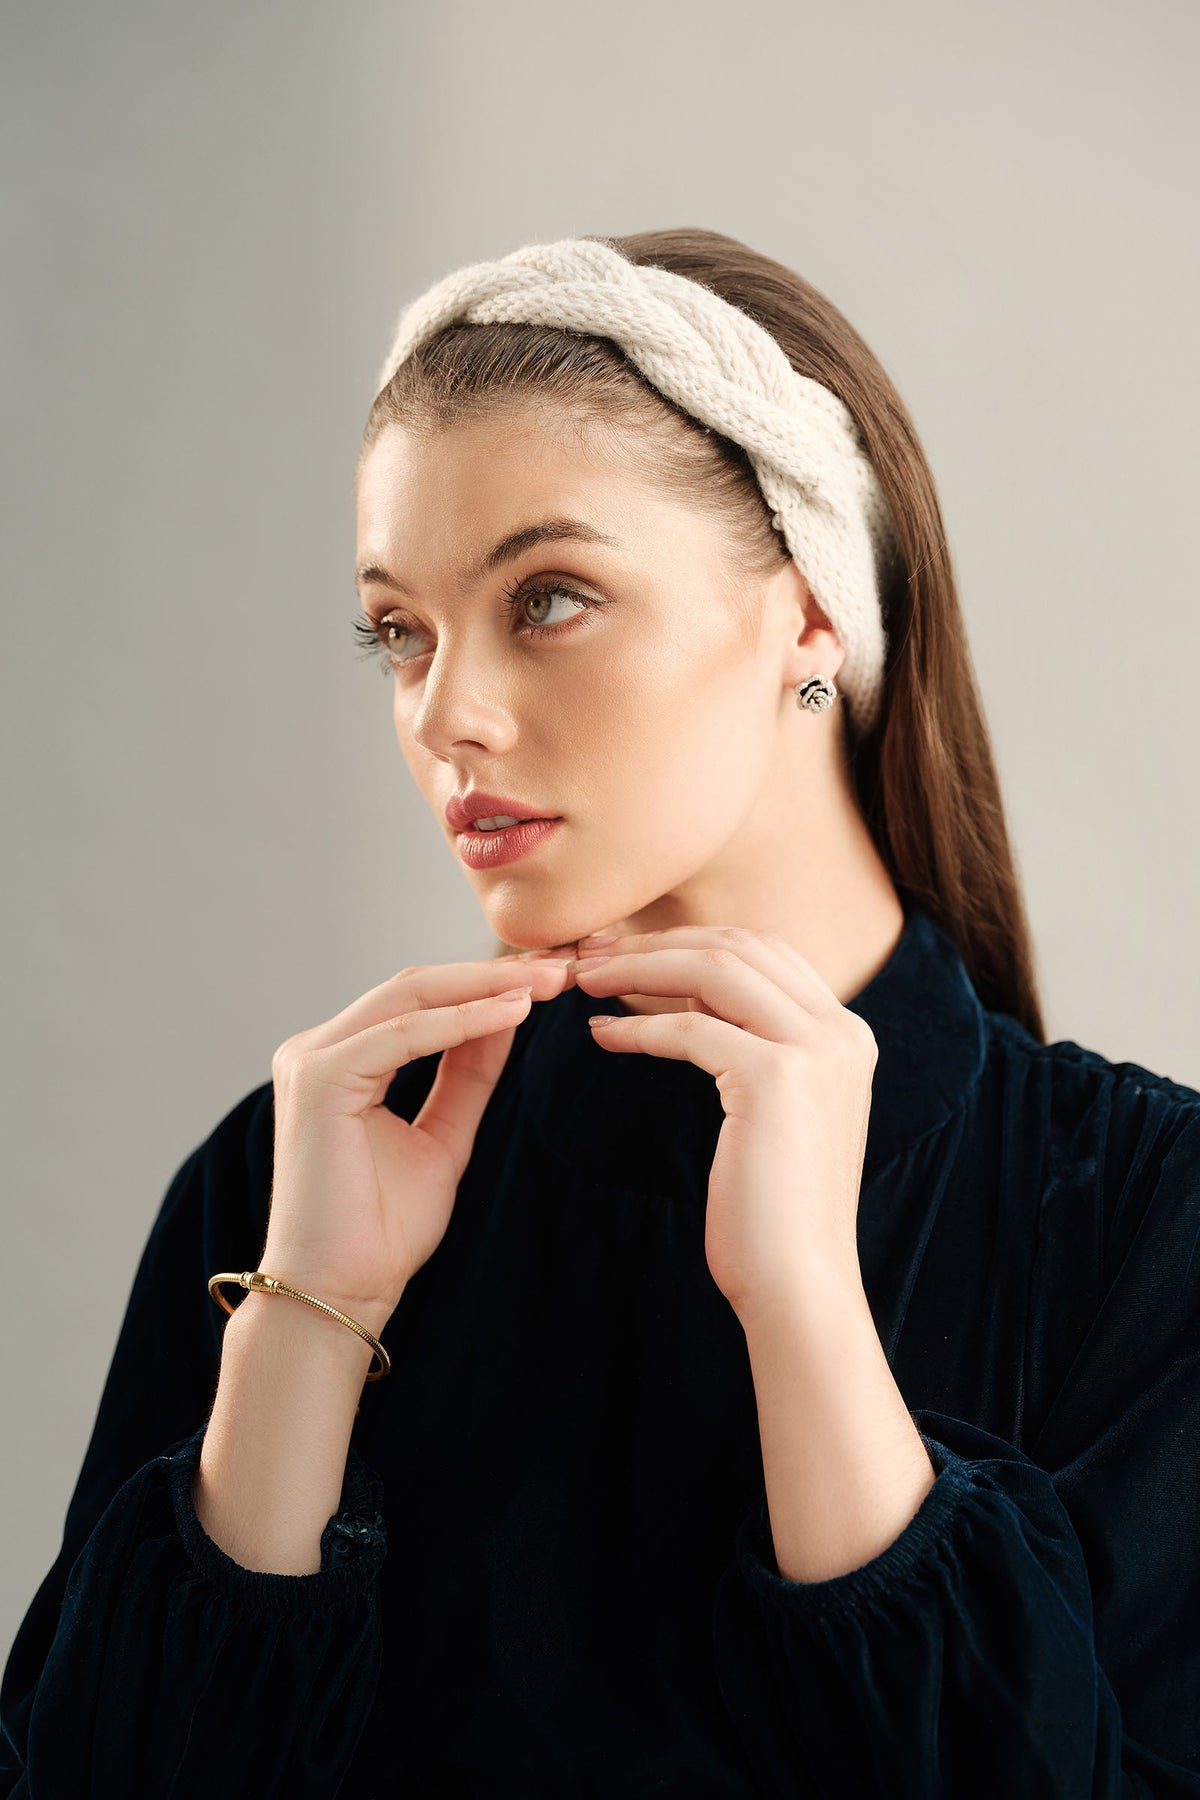
ivory braided headband